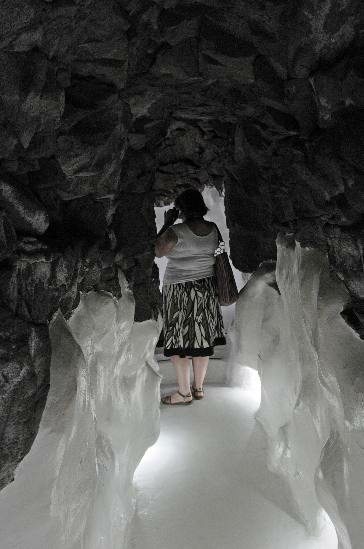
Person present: Yes